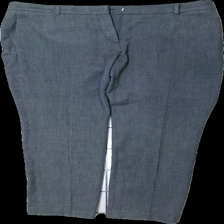
View: front
Type: Trousers
Category: Ladies
Brand: H&M
Colors: Grey, Black
Material: 75%  polyester 25% bomull
Pattern: Dots
Cut: Tight
Size: 42
Season: All
Price range: 50-100
Recommended usage: Reuse
Description: prickiga kostymbyxor